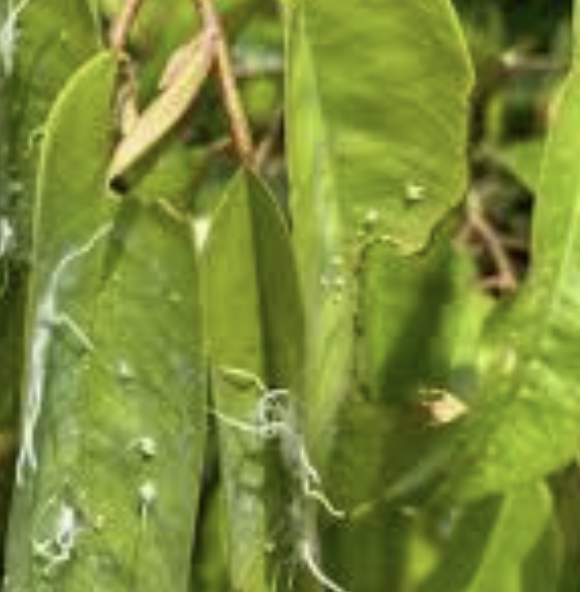
Label: mealybug_infestation